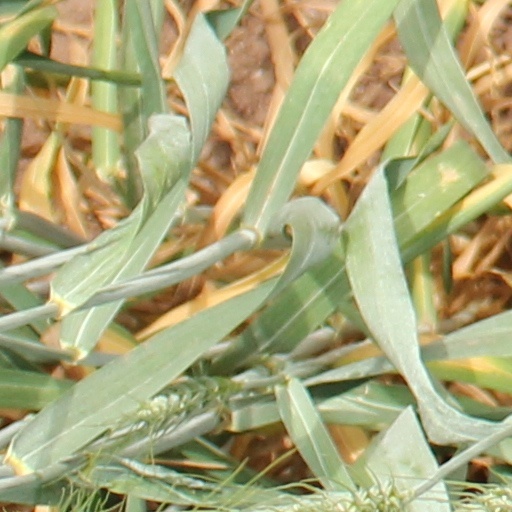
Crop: wheat